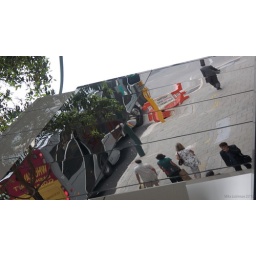
Mirrors on the roof of the facade at the entrance of a building in St Georges Terace. Rotated 180